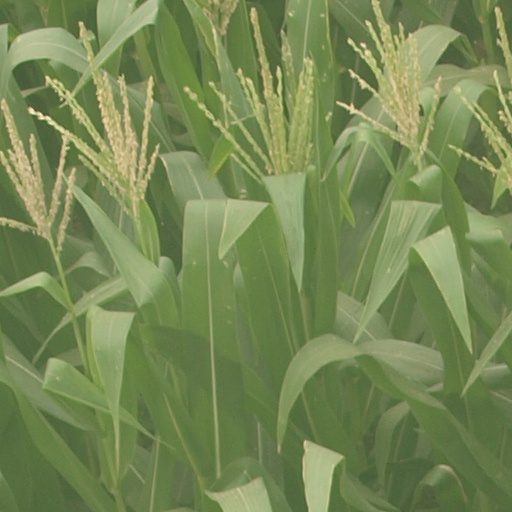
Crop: maize; corn